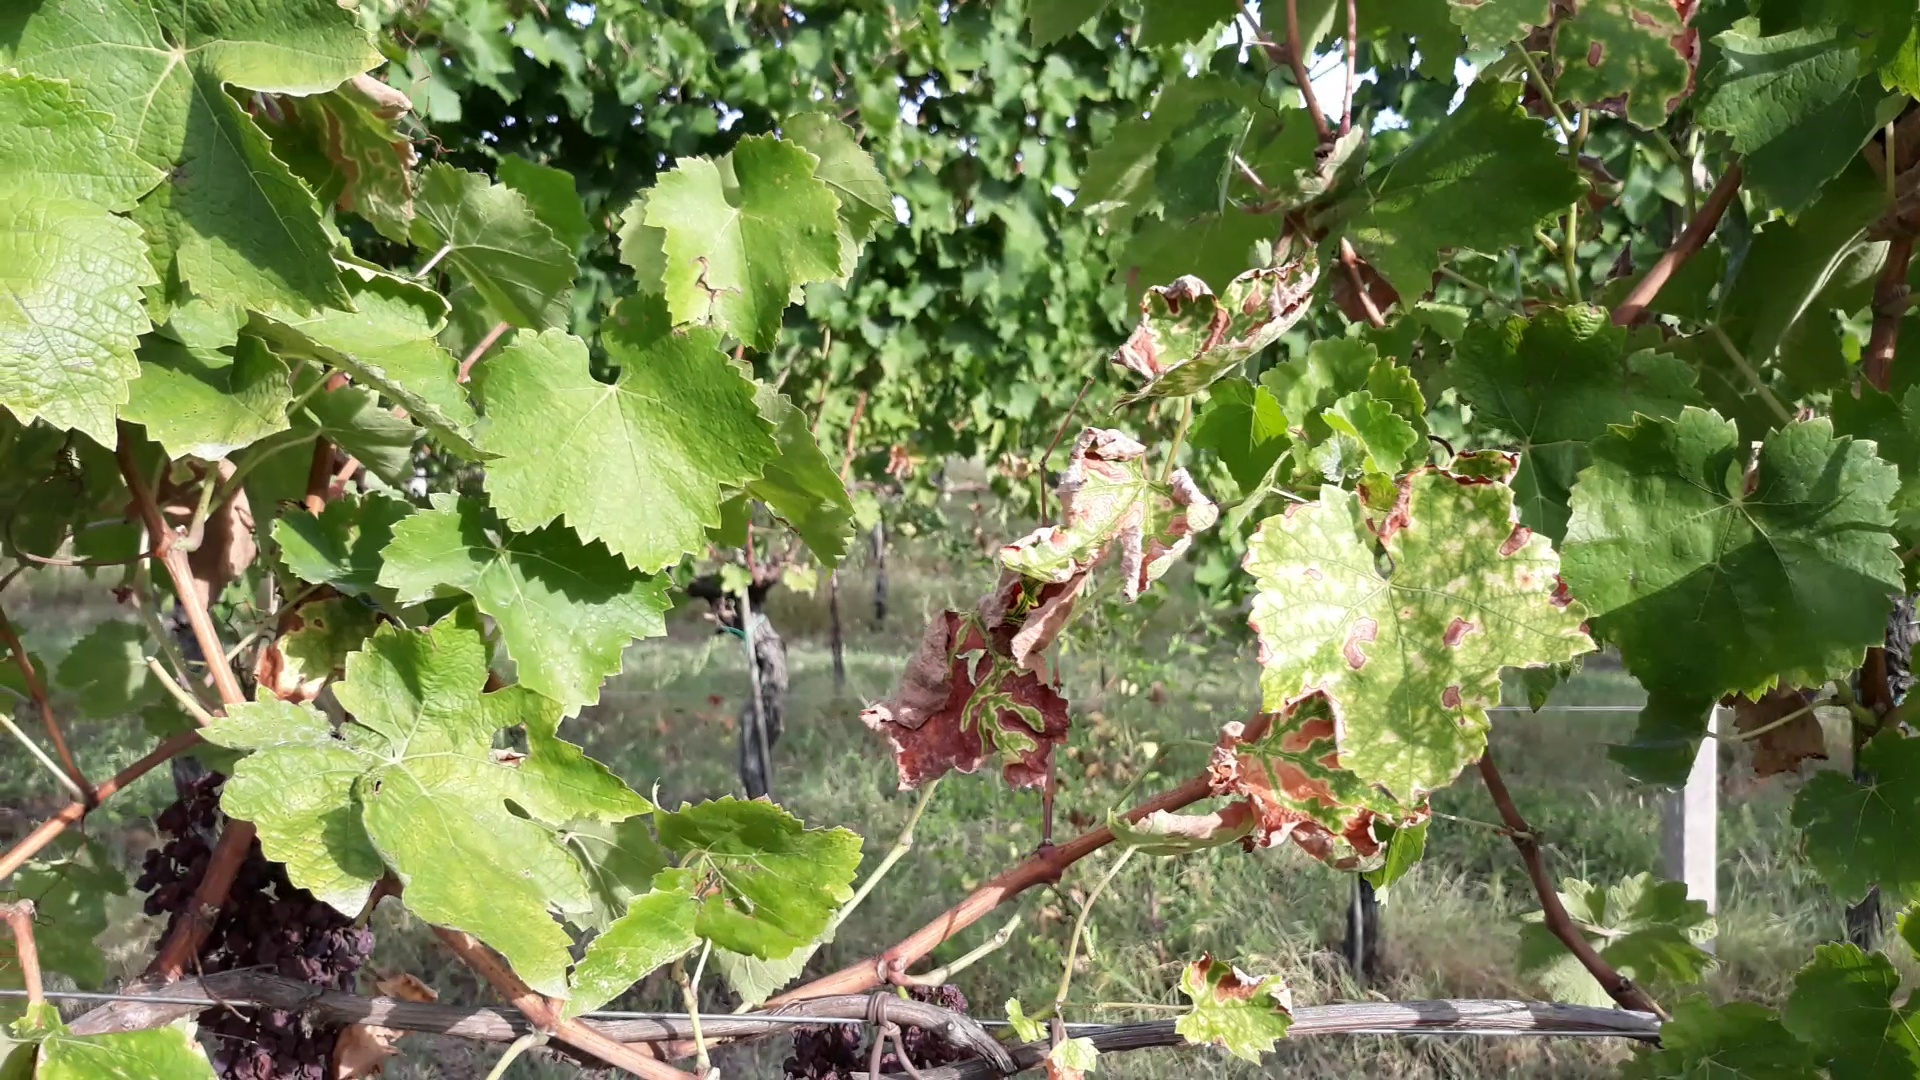
Label: esca